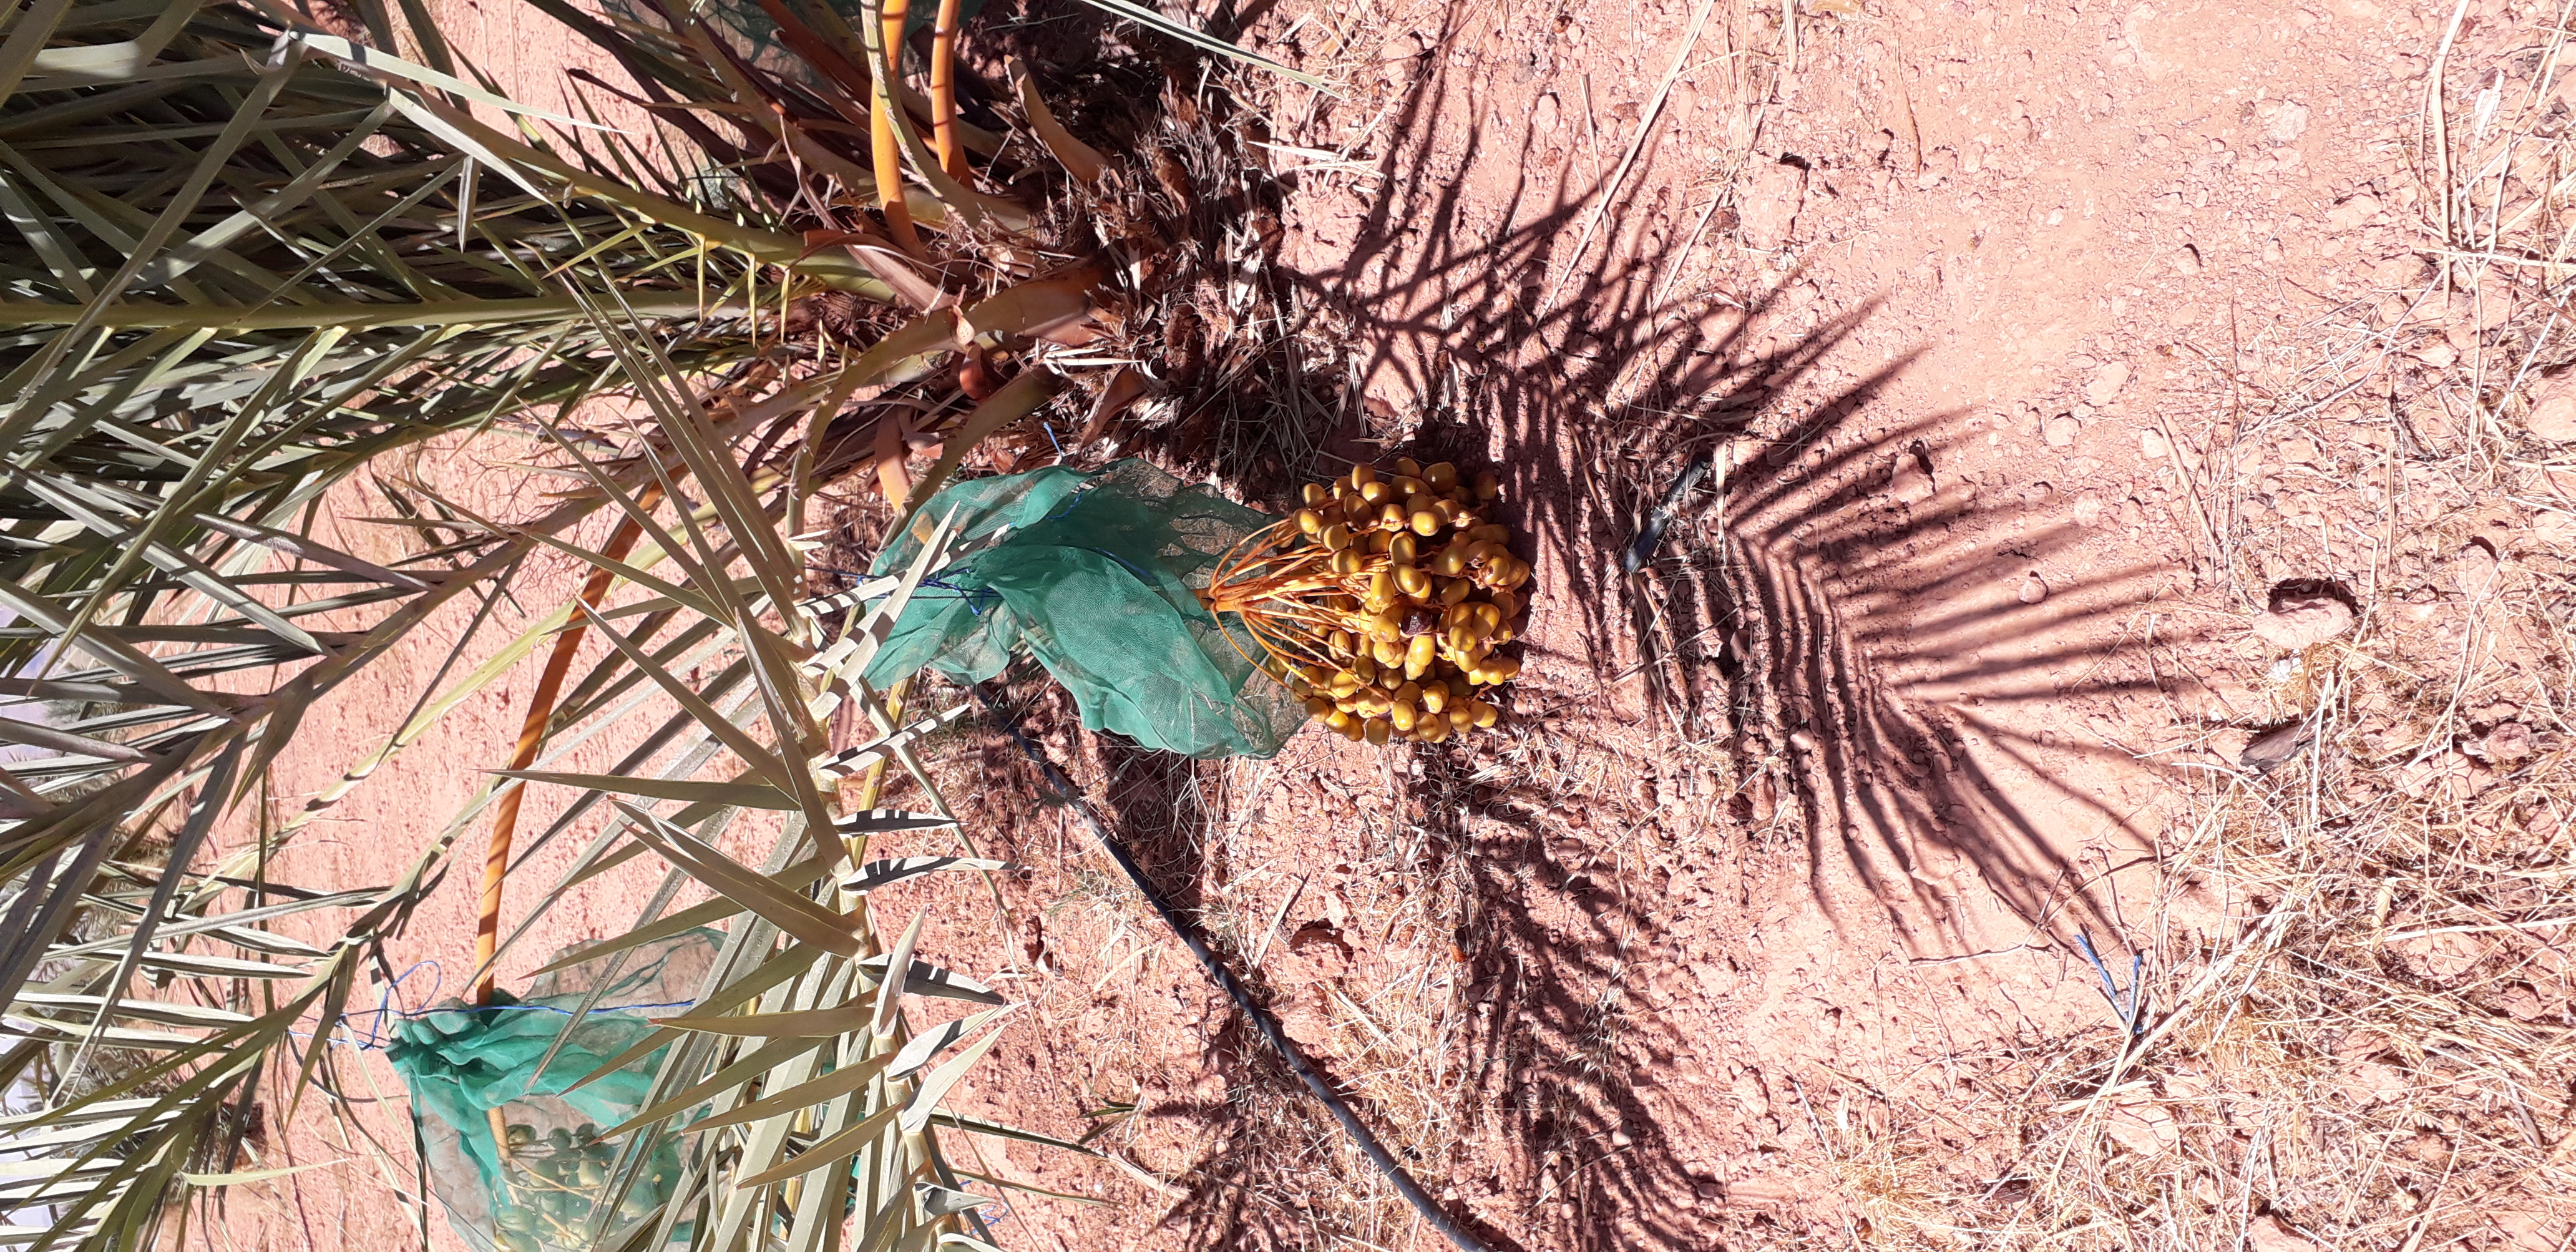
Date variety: Boufagous